Villanueva, Misamis Oriental

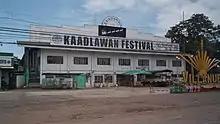
Villanueva Municipal Gymnasium

Villanueva celebrates the feast of the Our Lady of Guadalupe every December 12. In 2015, it celebrated its ″1st Bongloy Festival″.